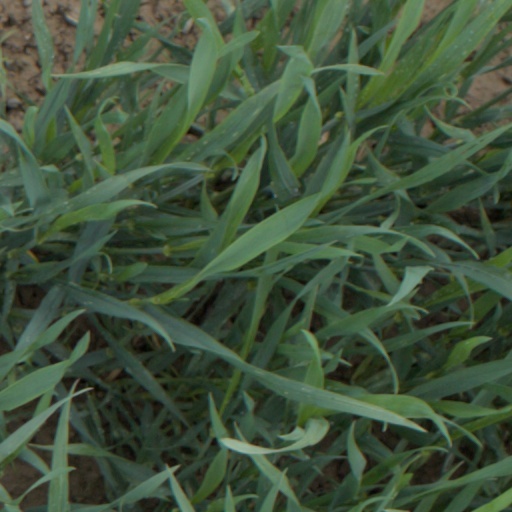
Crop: wheat